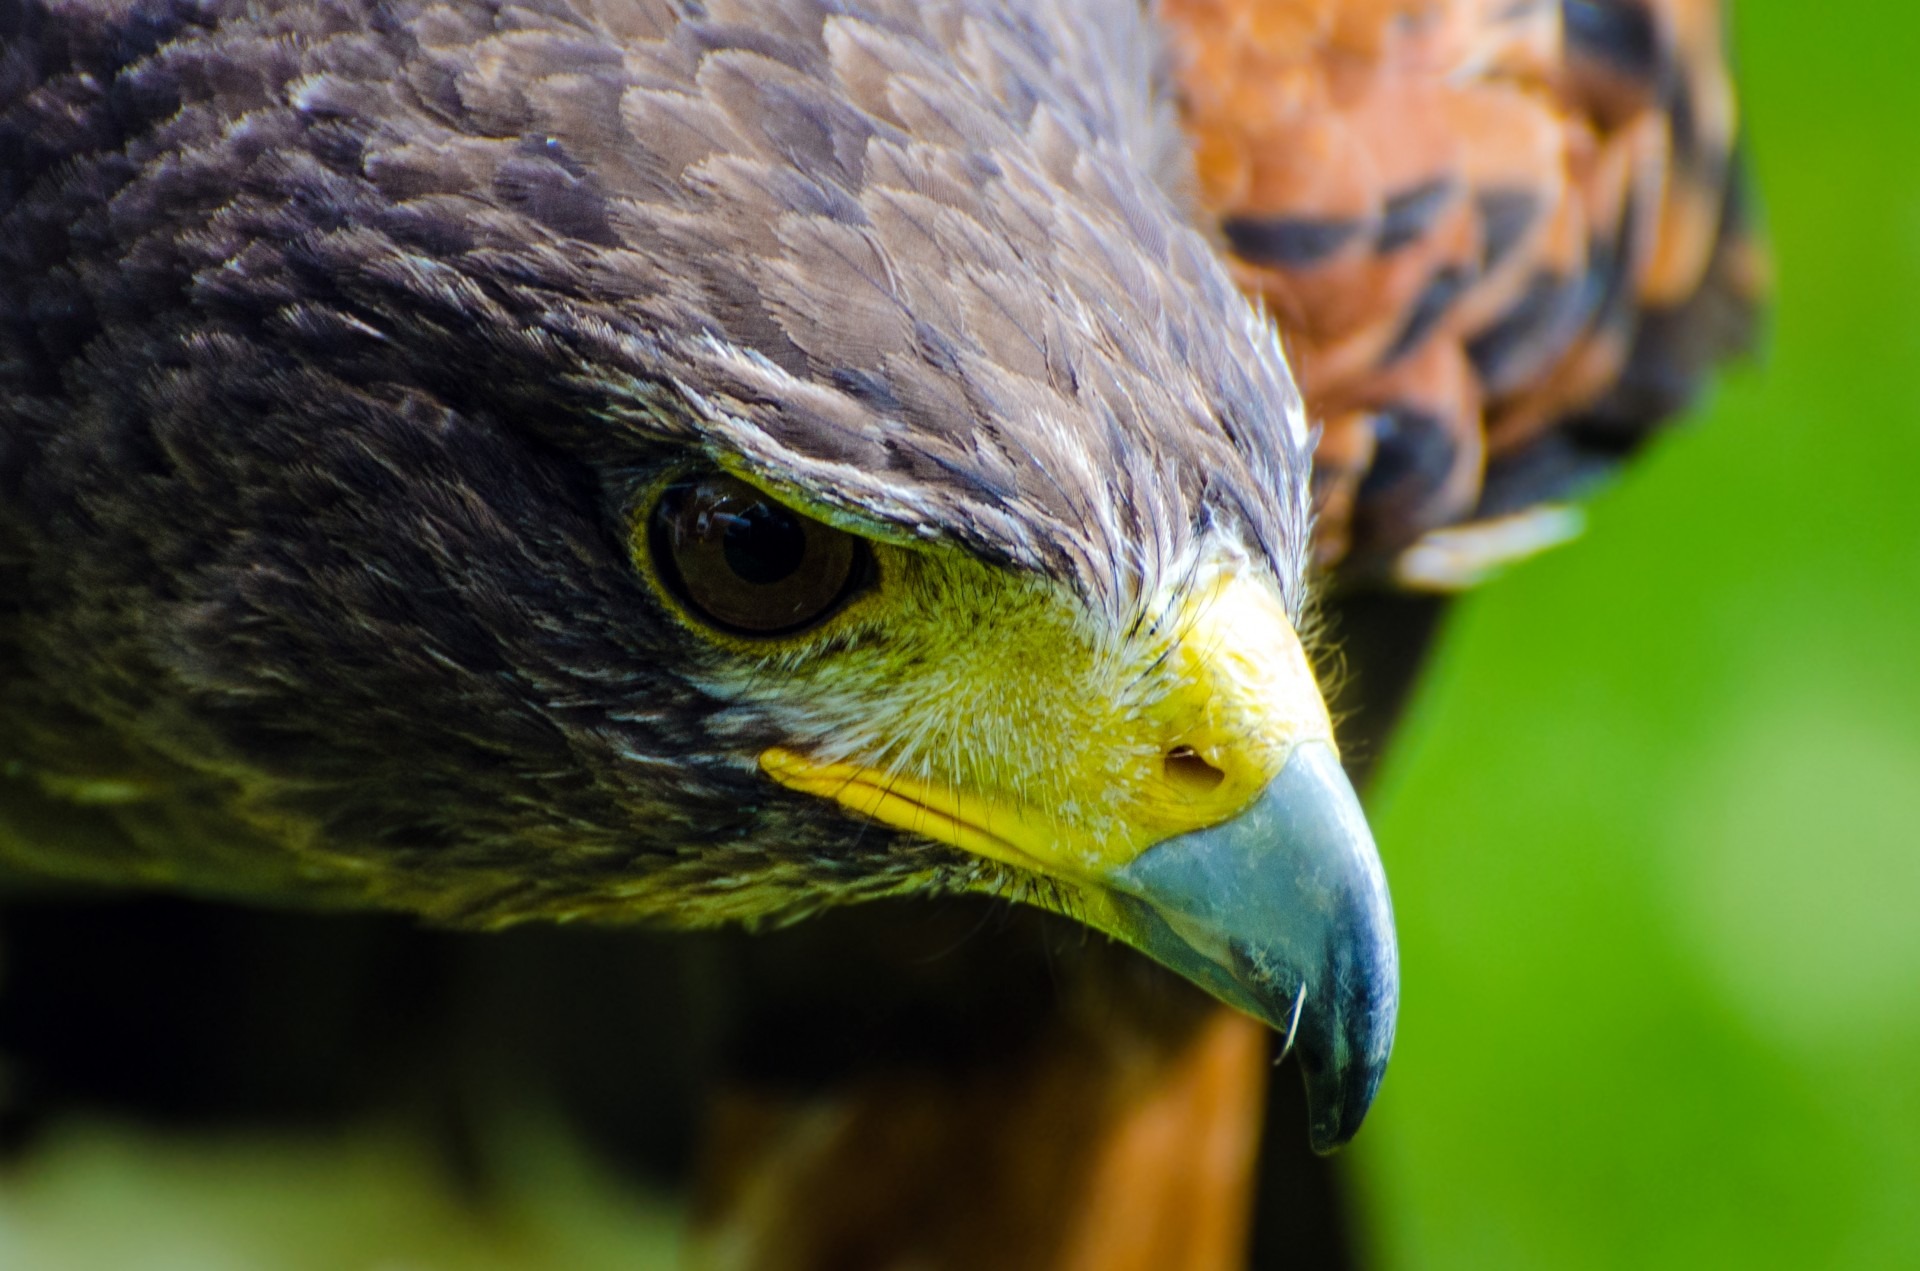
nature, bird, animal, wildlife, environment, green, beak, eagle, brown, black, fauna, eco, ecology, bird of prey, close up, feathers, vertebrate, beautiful, falcon, birding, adult, breeding